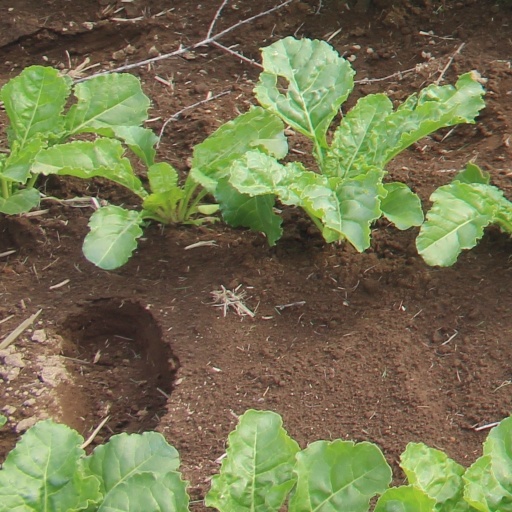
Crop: sugar beet